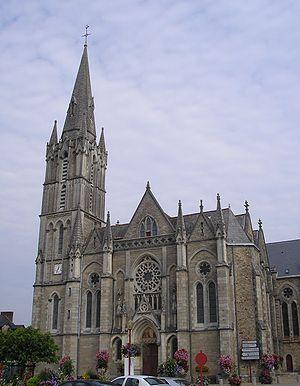
Missillac est une commune de l'Ouest de la France, située dans le département de la Loire-Atlantique, en région Pays de la Loire.
La liste des églises de la Loire-Atlantique recense de la manière la plus complète possible les églises, cathédrales et basiliques situées dans le département français de la Loire-Atlantique.